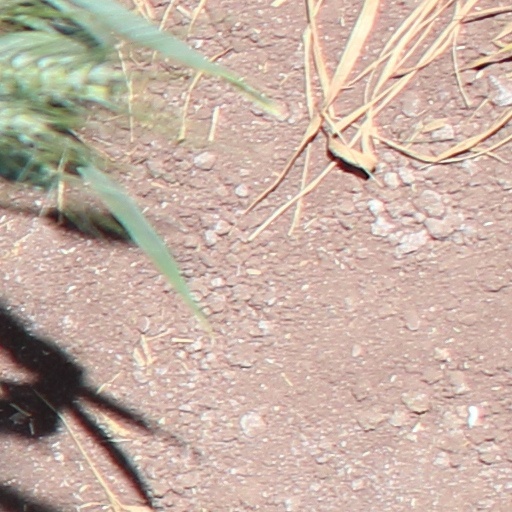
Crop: wheat